Root-knot nematode

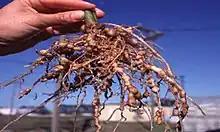
Root-knot galls

Root-knot nematodes can be controlled with biocontrol agents "Paecilomyces lilacinus", "Pasteuria penetrans" and Juglone.